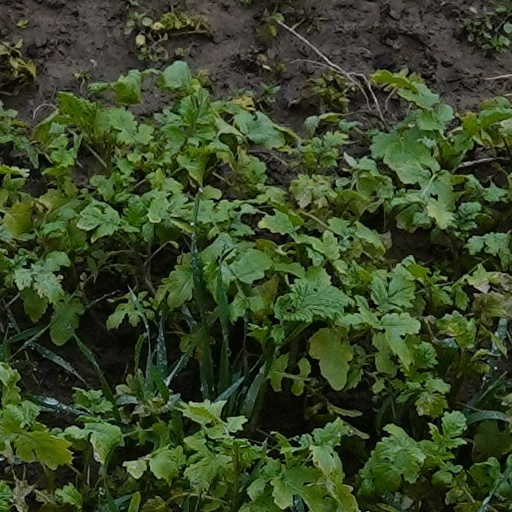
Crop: wheat